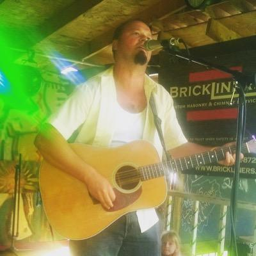
person - i have played music with person and had him working on my guitars for over a decade now .